Emperor Taishō

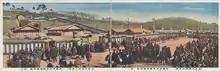
Funeral of Emperor Taisho in Tokyo

In early December 1926, it was announced that the emperor had pneumonia. He died of a heart attack at 1:25 a.m. on 25 December 1926 at the Hayama Imperial Villa at Hayama, on Sagami Bay south of Tokyo (in Kanagawa Prefecture). He was 47 years old and succeeded by his eldest son, Hirohito, Emperor Shōwa.